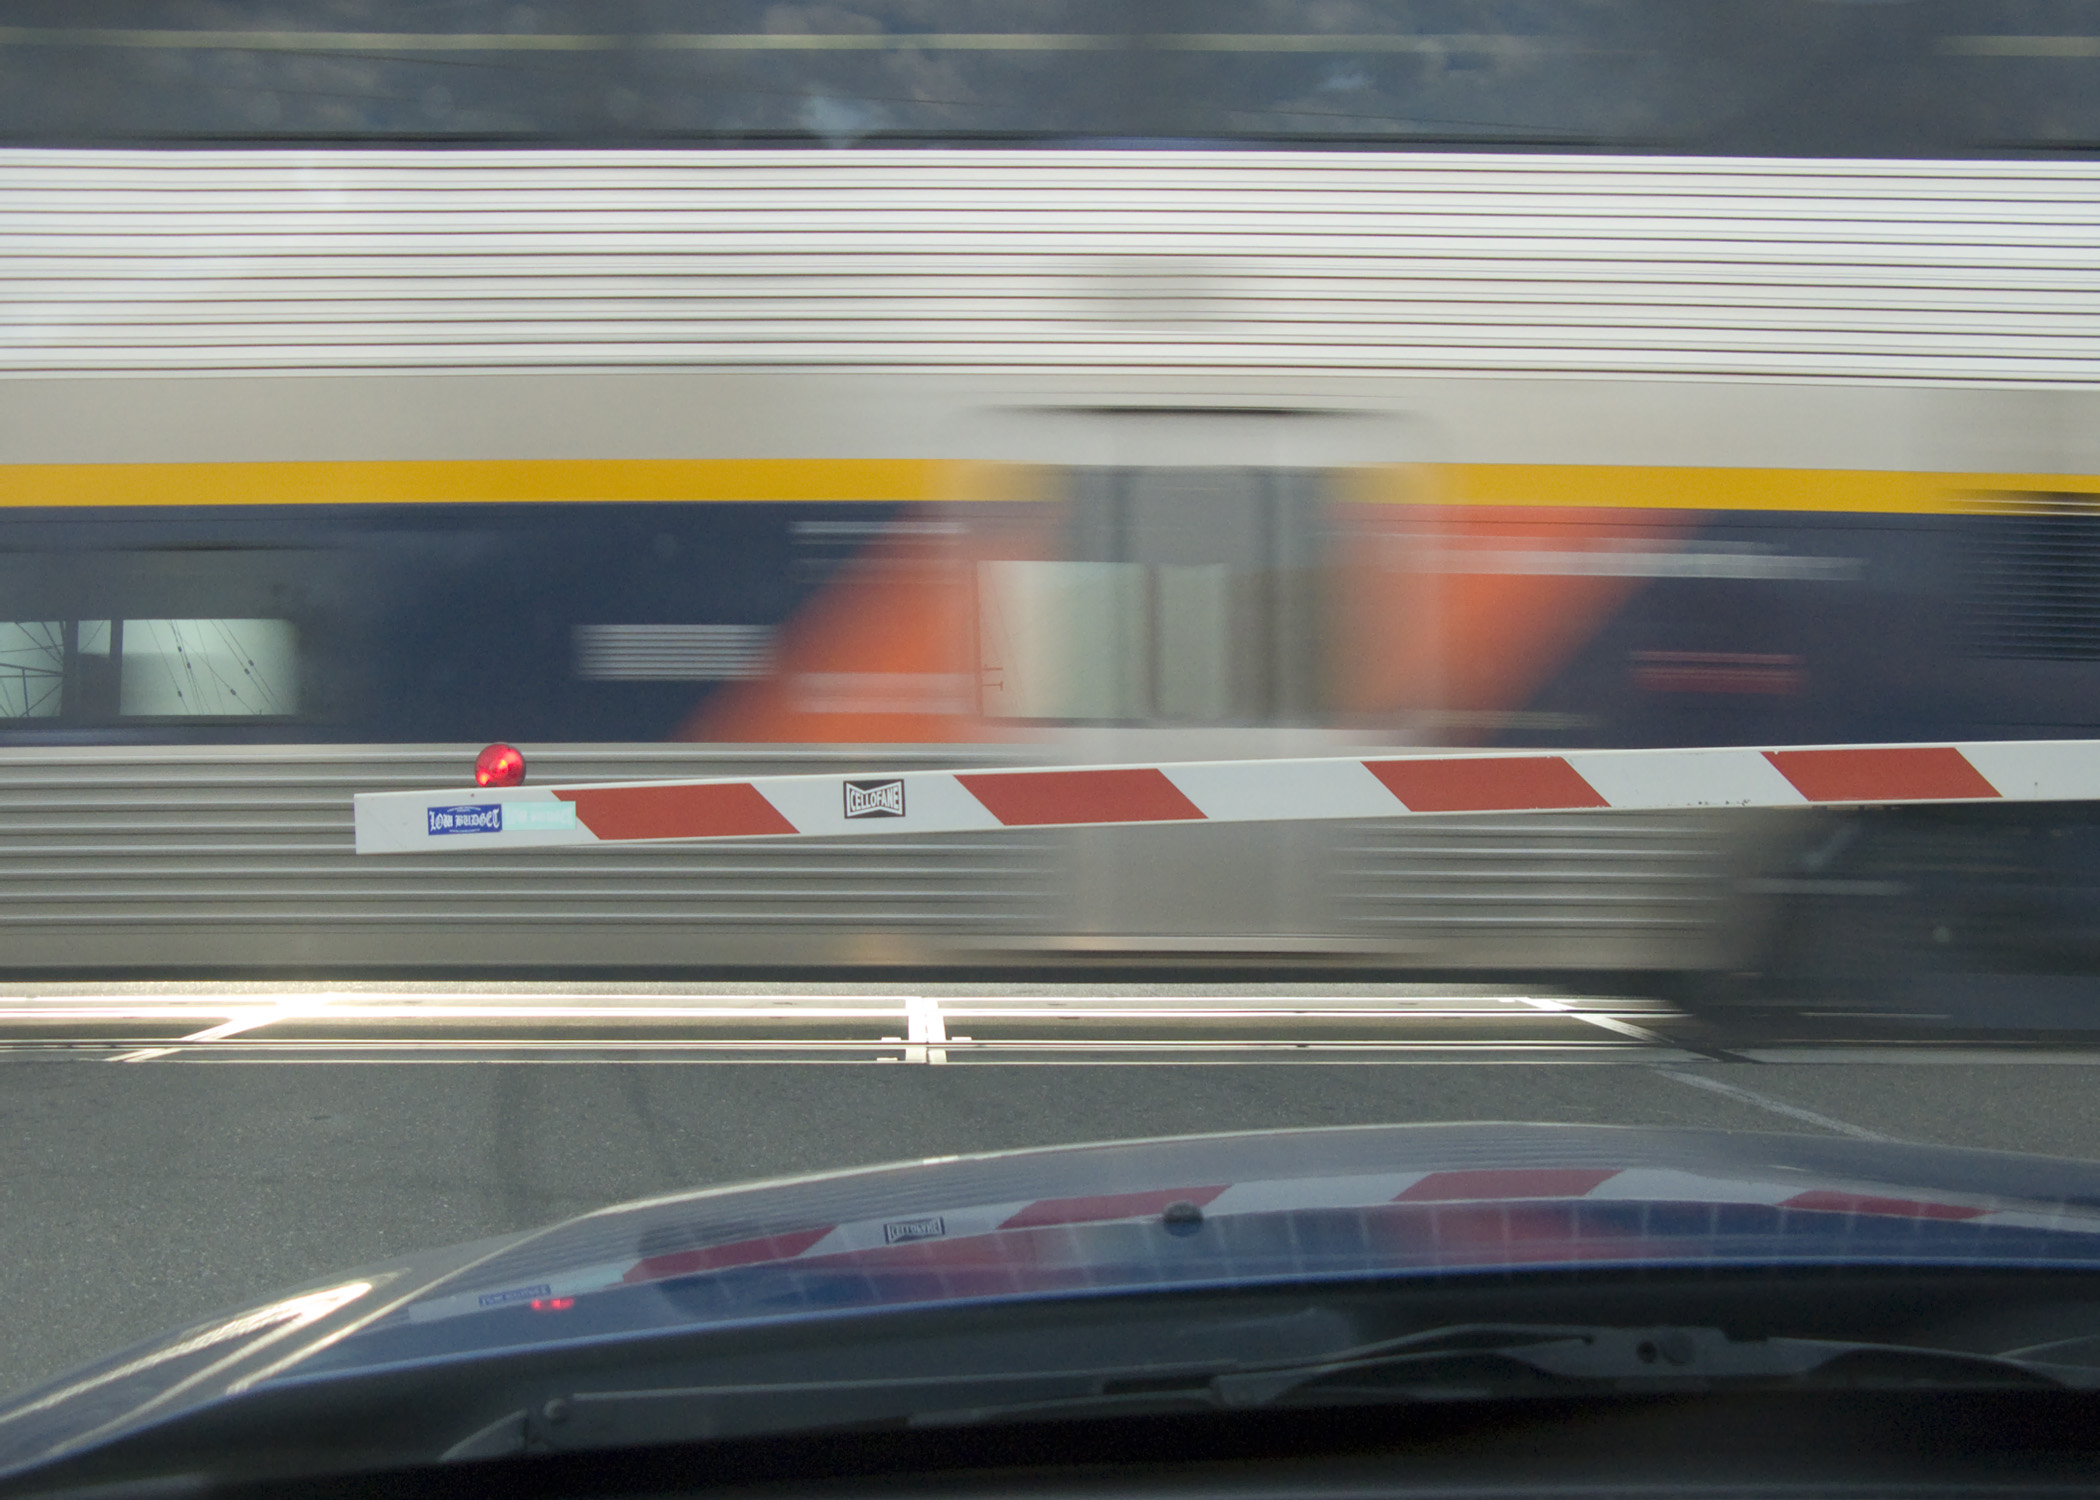
railway, traffic, car, highway, driving, commute, transportation, transport, vehicle, california, public transport, fordmustang, sacramento, northerncalifornia, amtrak, crossingguard, traincrossing, intercitytrain, fixedrail, automotive exterior